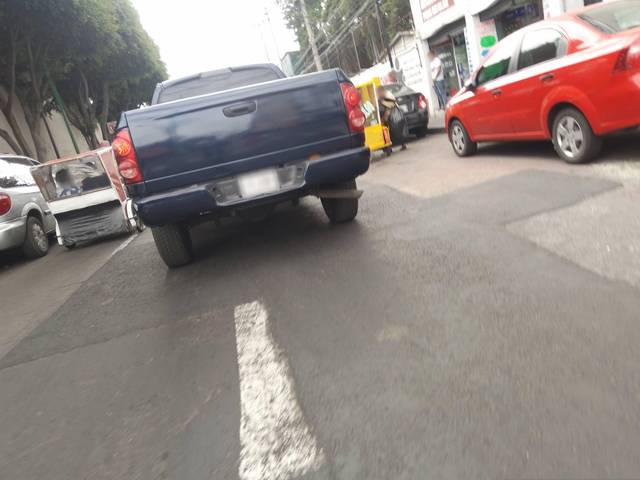
Region: Mexico
Coordinates: 19.264, -99.105